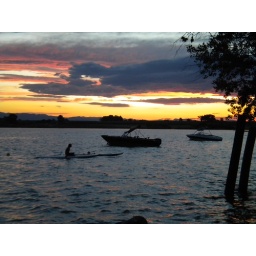
Boats sit but kids continue to play in the water as the sun sets behind the mountains at Windsor Shores in Colorado.